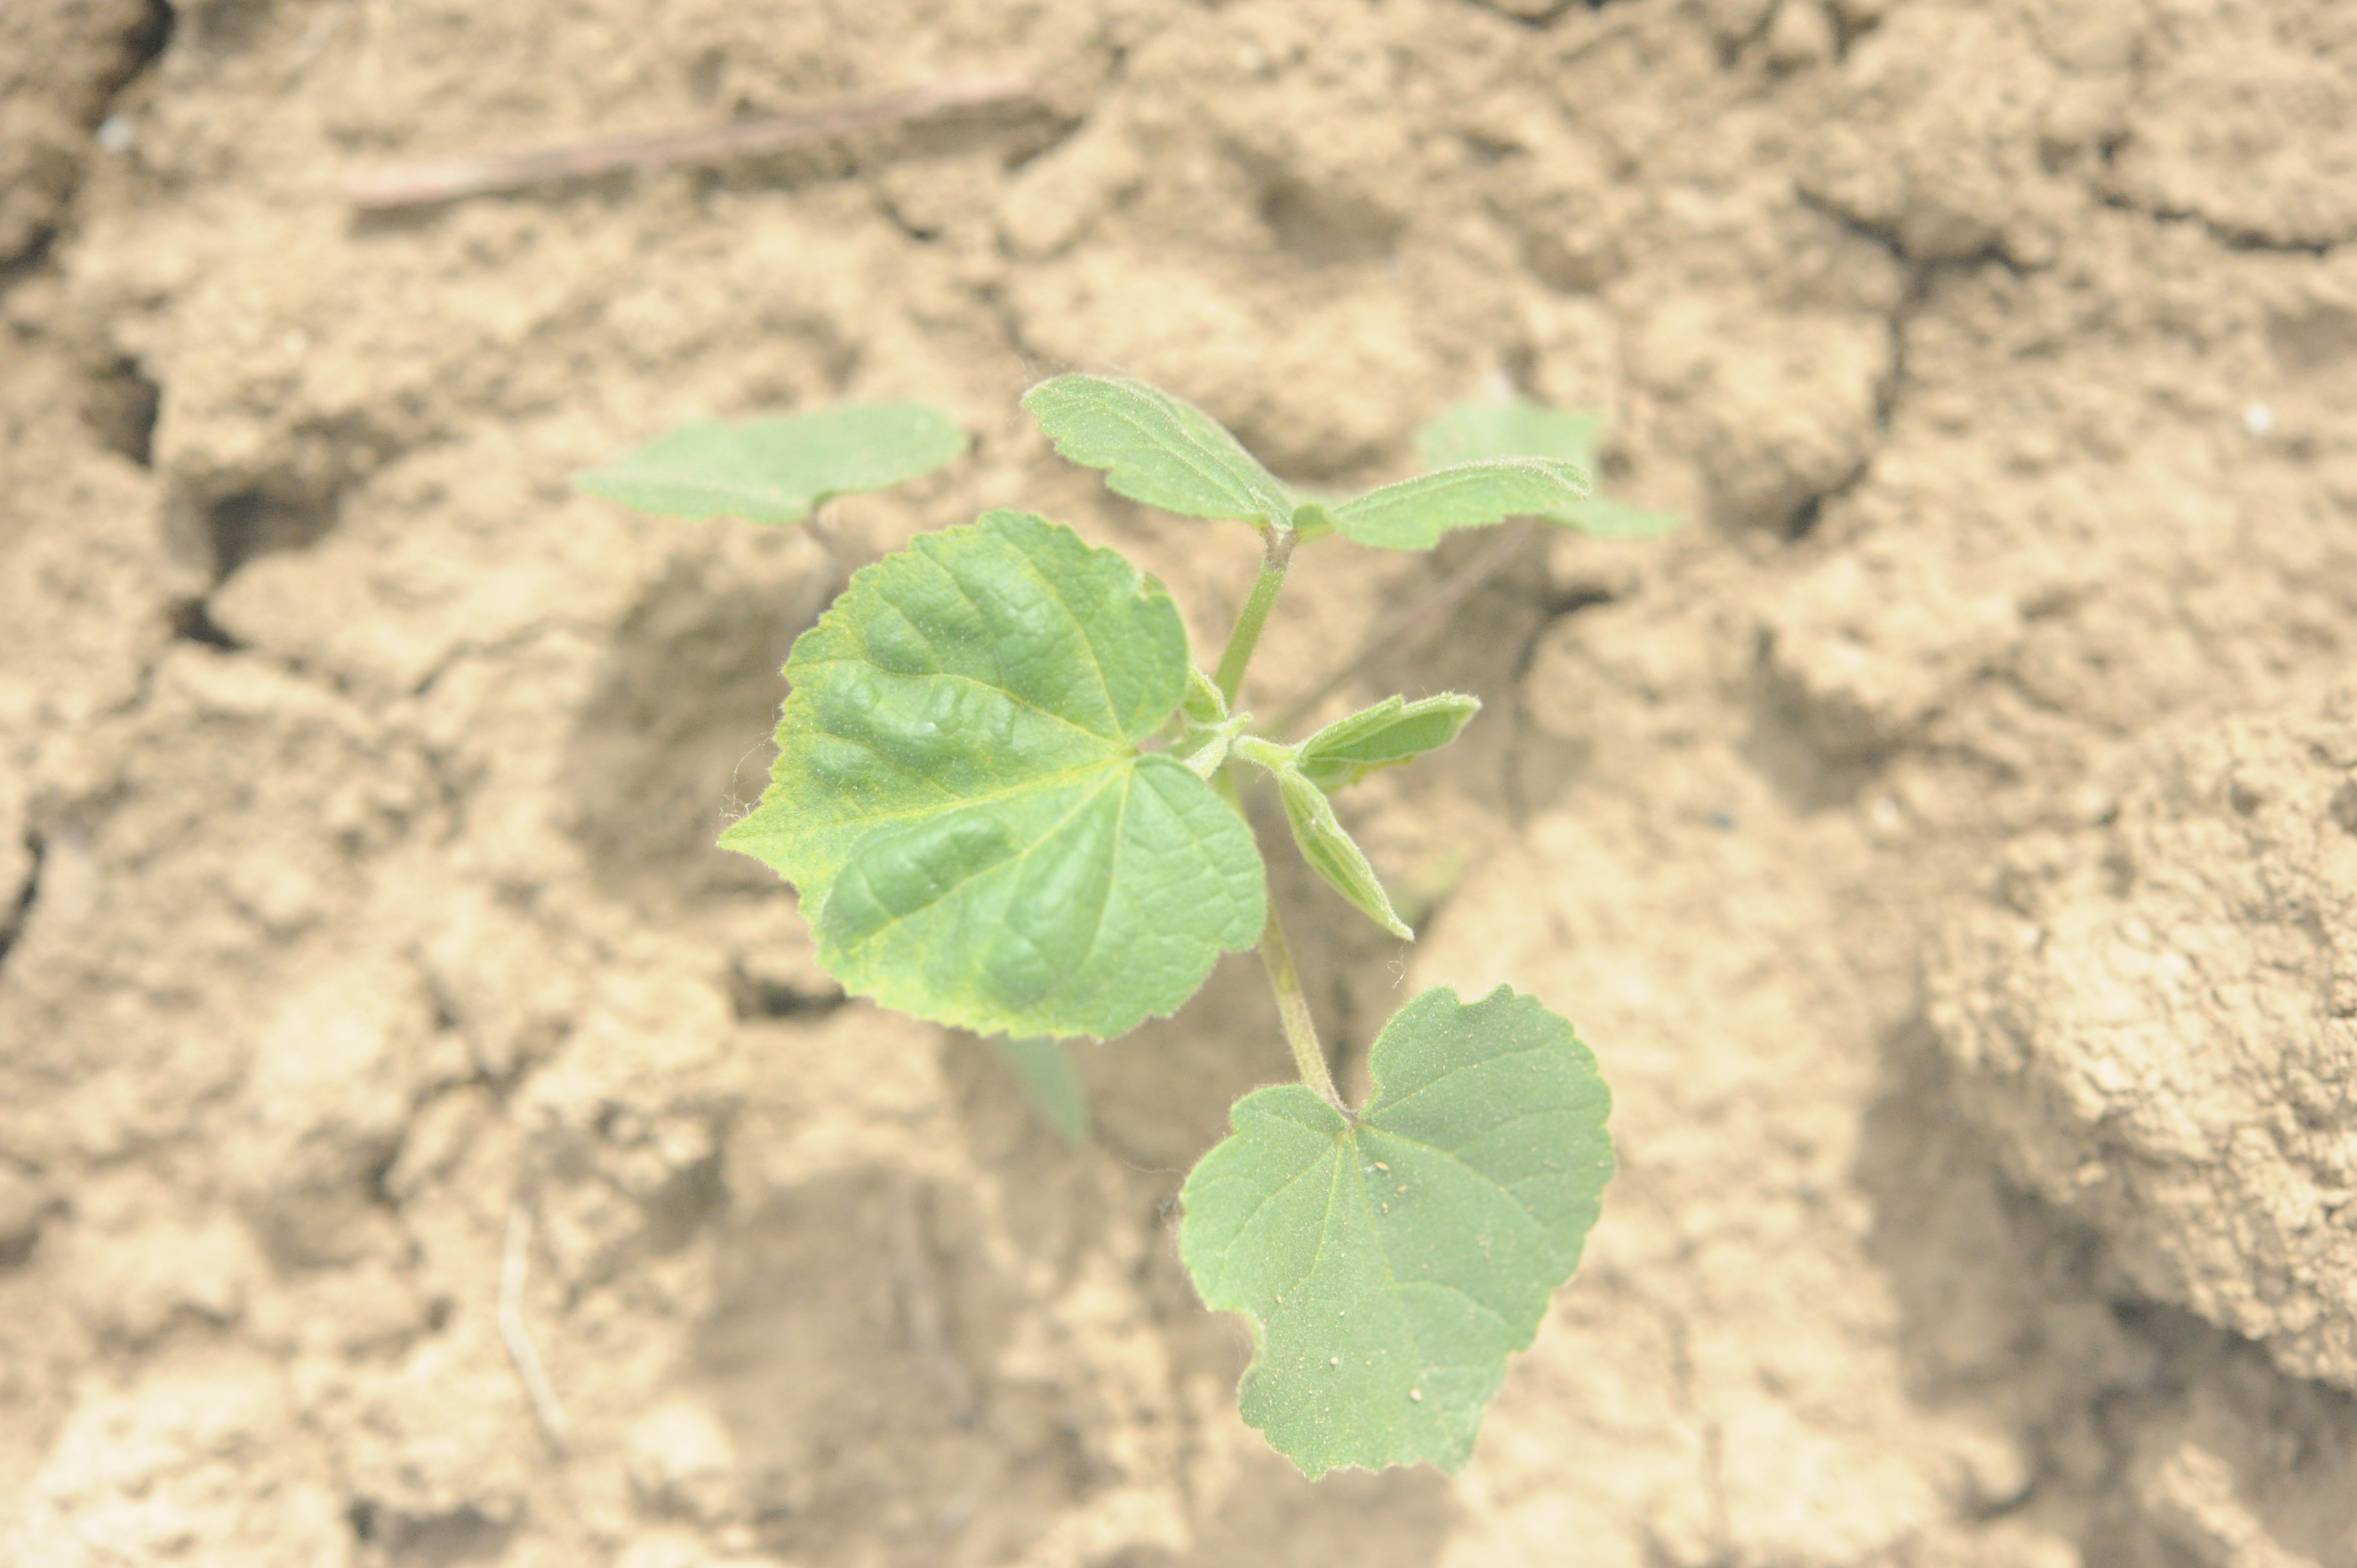
Label: velvet_leaf